Walter Runciman, 1st Viscount Runciman of Doxford

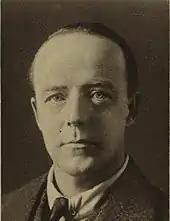
Runciman in circa 1916

In May 1915, after seeking Sir Edward Grey's counsel at the Foreign Office, Runciman agreed to serve in Asquith's new coalition government. Asquith had formed this without consulting most of the outgoing Liberal cabinet; a week later he was promoted to President of the Board of Trade. By October, the cabinet was in open conflict, with the Conservatives (and Chancellor Lloyd George) demanding the introduction of conscription. He threatened to resign over the issue but in the end did not do so when it was carried into law in the Military Service Act 1916.